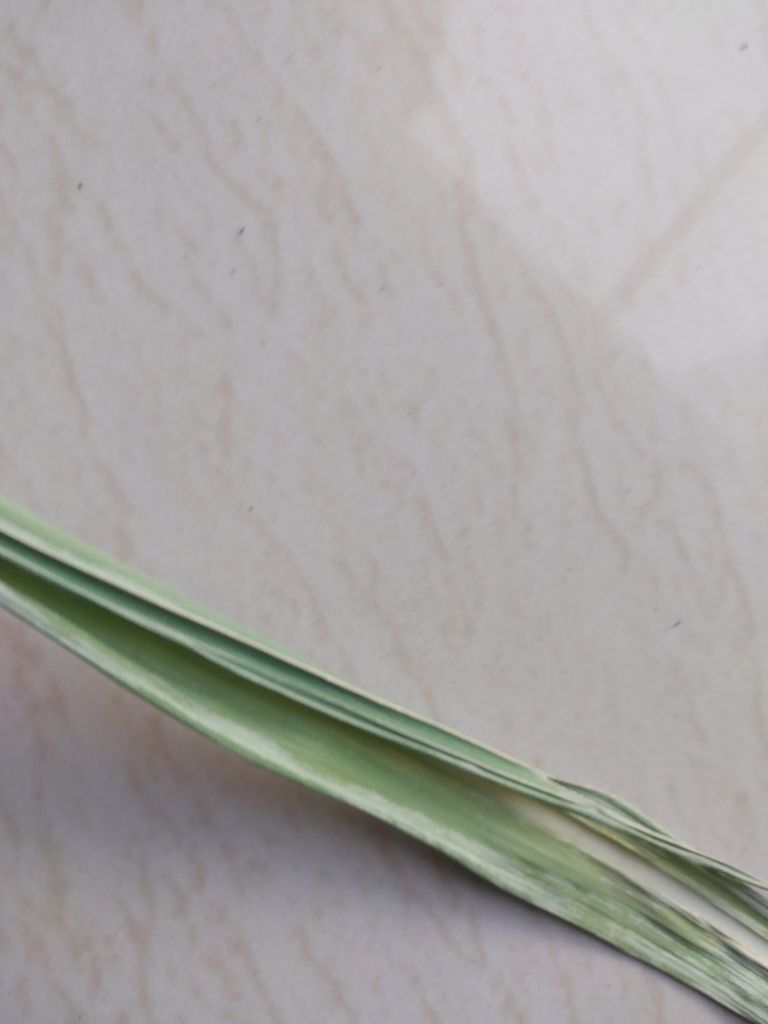
Label: Viral Disease